Jules Pasdeloup

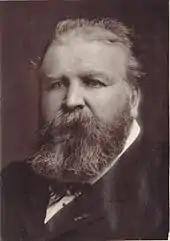
Jules Pasdeloup

Jules Étienne Pasdeloup (15 September 1819 – 13 August 1887) was a French conductor.